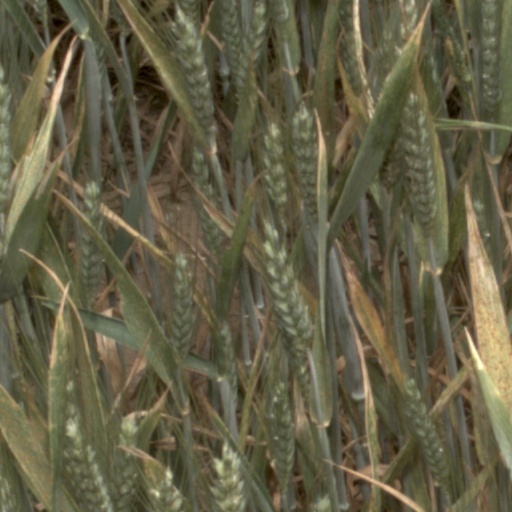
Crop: wheat